Apparent magnitude

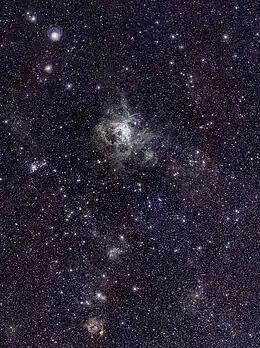
Image of 30 Doradus taken by ESO's VISTA. This nebula has a visual magnitude of 8.

The dimmer an object appears, the higher the numerical value given to its magnitude, with a difference of 5 magnitudes corresponding to a brightness factor of exactly 100. Therefore, the magnitude , in the spectral band , would be given by